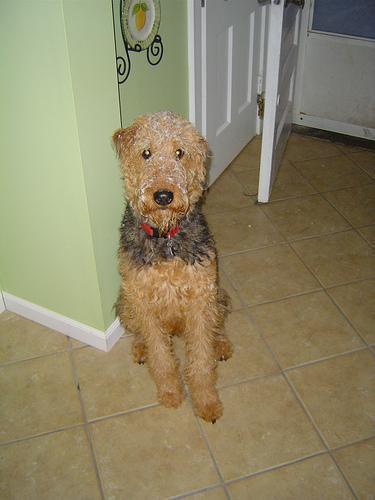
Airedale